Millennium Bridge, London

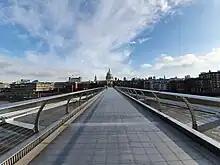

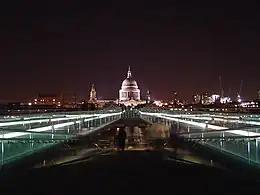
Millennium Bridge at night, showing the much-photographed illusion of St. Paul's Cathedral being supported by one of the bridge supports

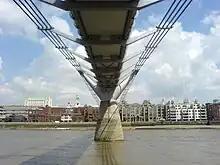
Underside of bridge from Southbank

Ordinarily, bridges across the River Thames require an Act of Parliament. For this bridge, that was avoided by the Port of London Authority granting a licence for the structure, and the City of London and London Borough of Southwark granting planning permission. Construction began in late 1998, and the main works were started on 28 April 1999 by Monberg & Thorsen and Sir Robert McAlpine. The eventual cost was £18.2 million (£2.2m over budget), primarily paid for by the Millennium Commission and the London Bridge Trust.